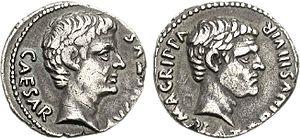
Marcus Vipsanius Agrippa, francisé en Marc Agrippe, est un homme politique romain du Iᵉʳ siècle av. J.-C. qui met ses qualités d'homme de guerre au service de son ami Octave, le futur empereur Auguste.